Hospital Authority

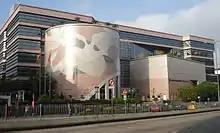
Hospital Authority Building, where the Hospital Authority Head Office is located

The Hospital Authority is a statutory body managing all the government hospitals and institutes in Hong Kong. It is under the governance of its board and is under the monitor of the Secretary for Health of the Hong Kong Government. Its chairman is Henry Fan.